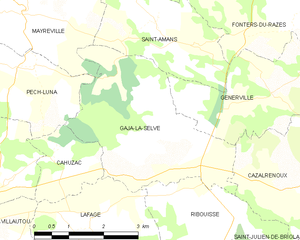
Carte des communes françaises: Gaja-la-Selve